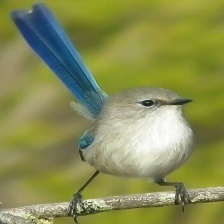
Species: SPLENDID WREN
Scientific name: MALURUS SPLENDENS